Ottoman decline thesis

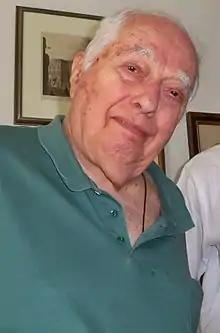
Bernard Lewis was one of the decline thesis' most famous proponents.

The first attributions of decline to the Ottoman state came from Ottoman intellectuals themselves. Beginning much earlier, but greatly expanding during the seventeenth century, was the literary genre of nasihatname, or "Advice for Kings." This genre had a long history, appearing in earlier Muslim empires such as those of the Seljuks and Abbasids. Nasihatname literature was primarily concerned with order and disorder in state and society; it conceptualized the ruler as the embodiment of justice, whose duty it was to ensure that his subjects would receive that justice. This was often expressed through the concept of the Circle of Justice. In this conception, the provision of justice by the ruler to his subjects would allow those subjects to prosper, strengthening the ruler in turn. Should this break down, society would cease to properly function.